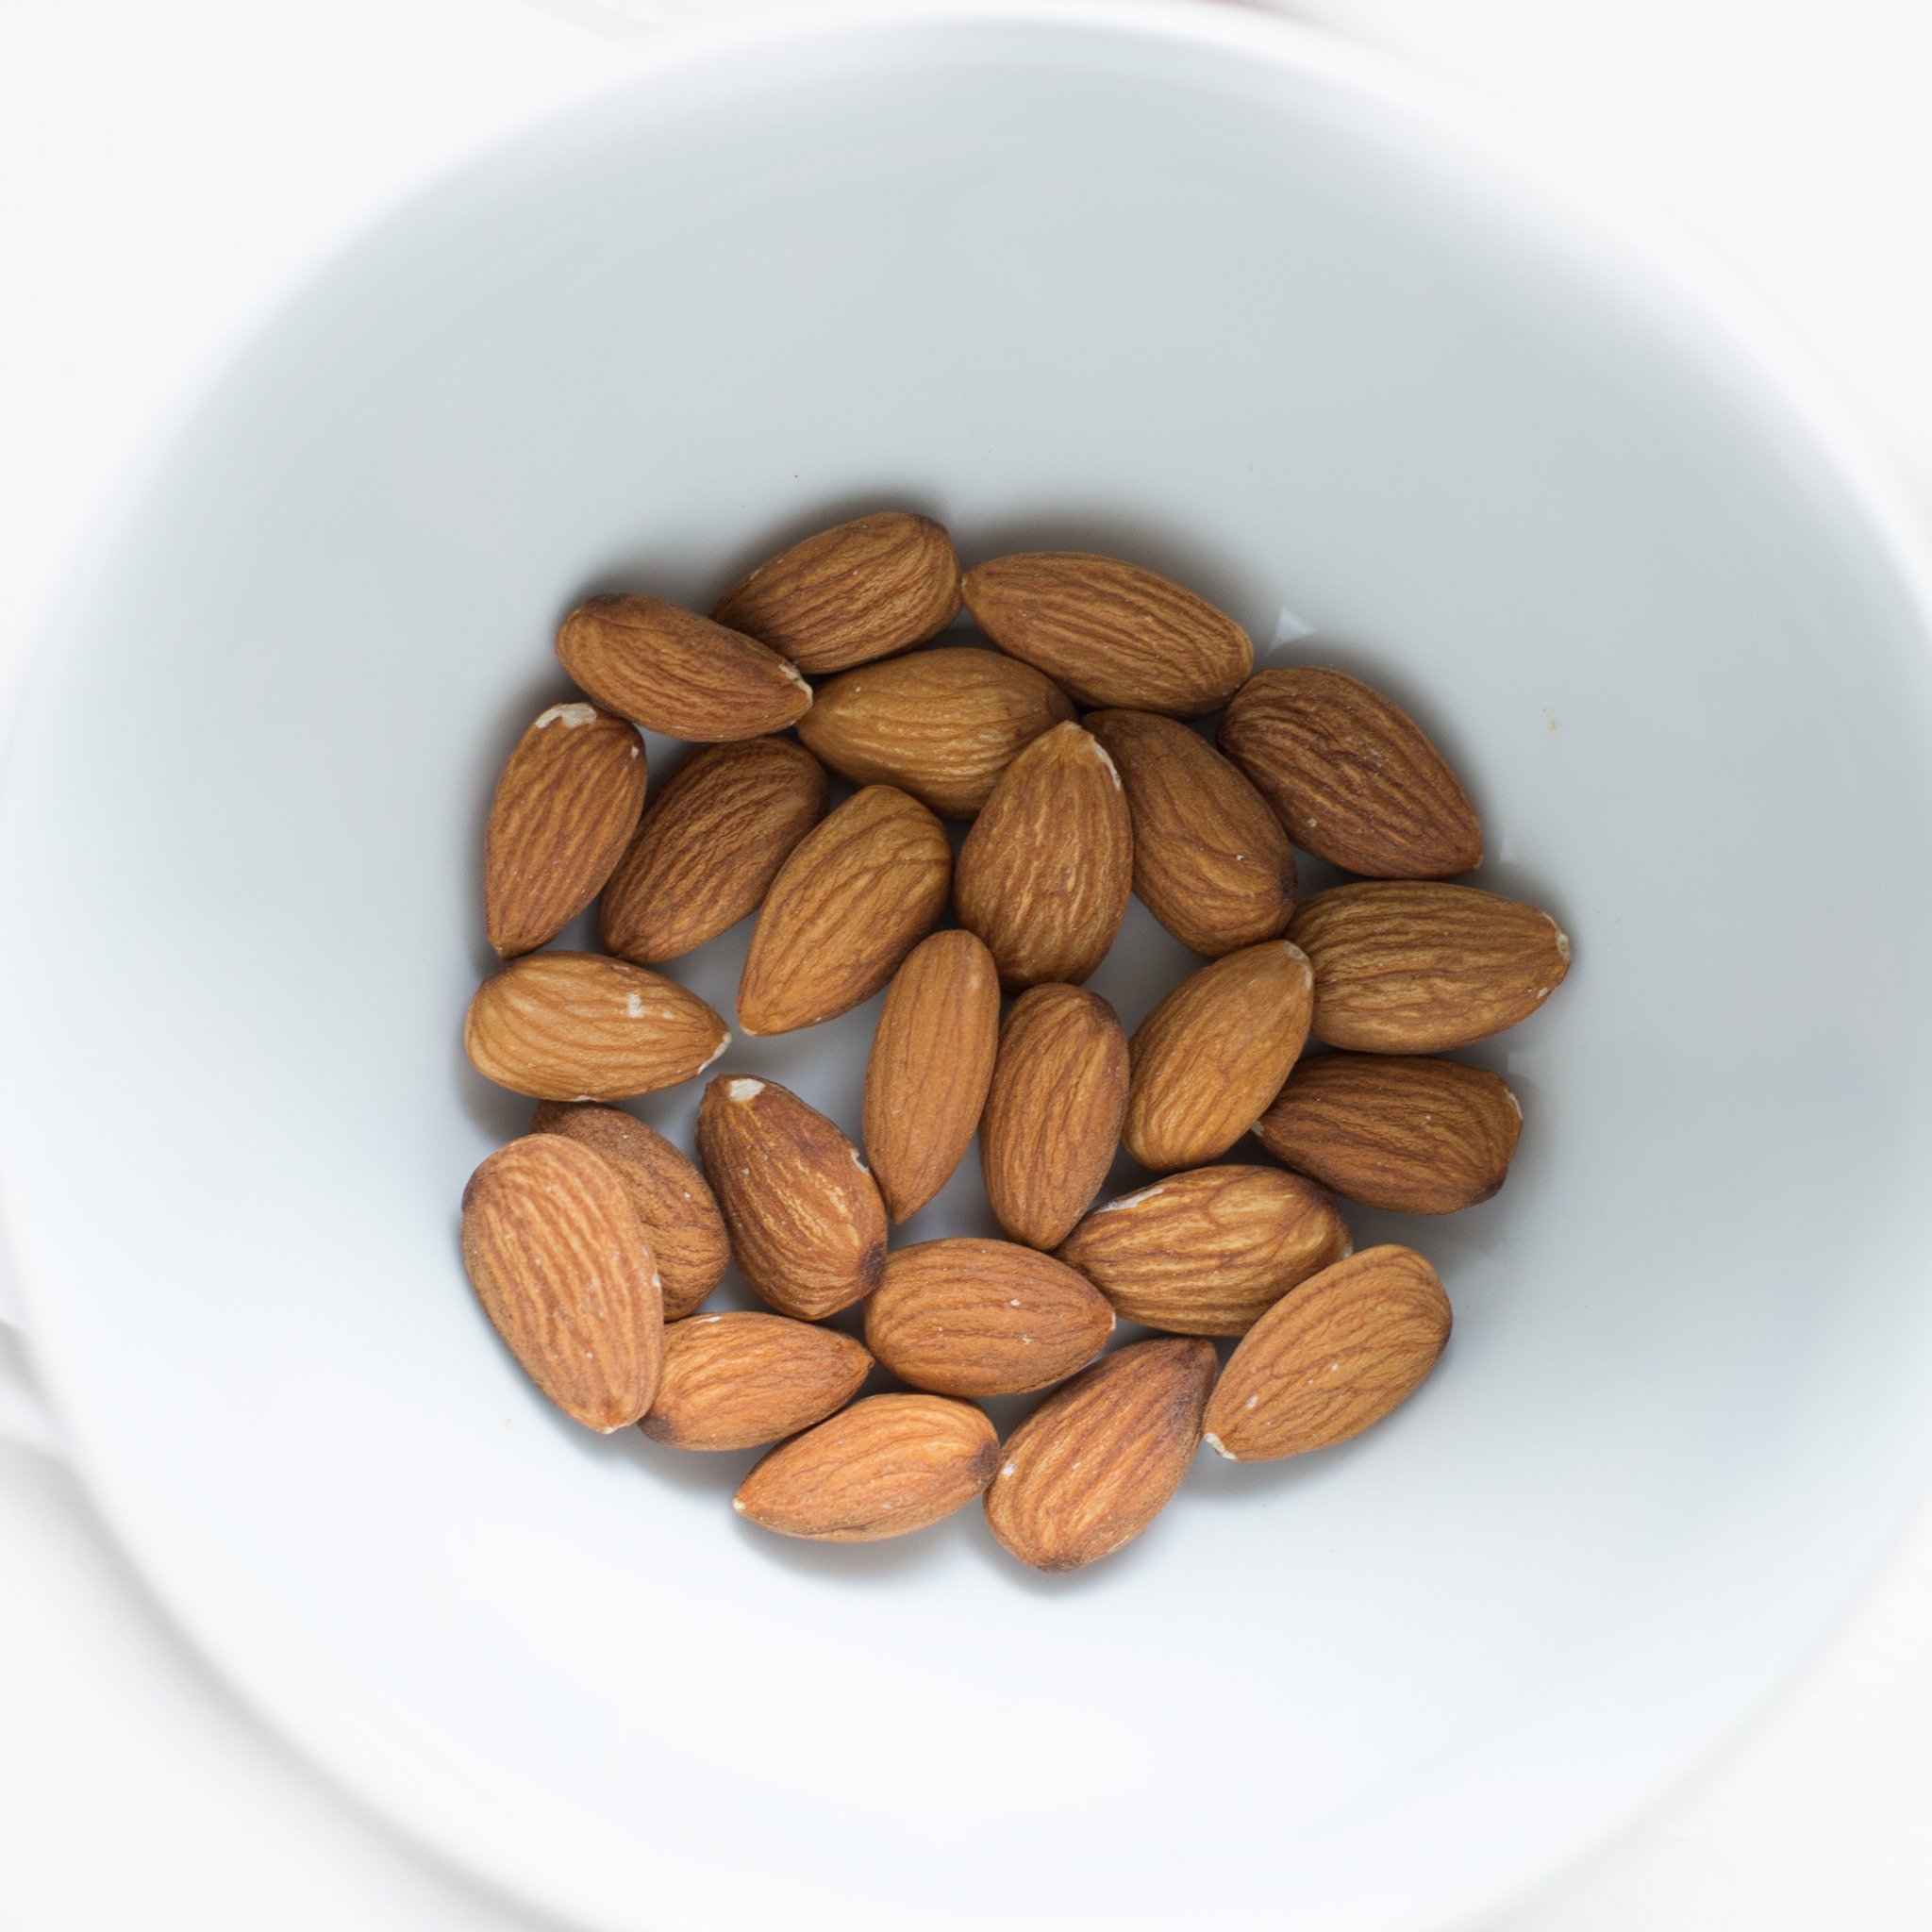
plant, fruit, food, produce, nut, healthy, almond, nuts, almonds, flowering plant, rose family, land plant, rose order, nuts seeds, peeled almonds